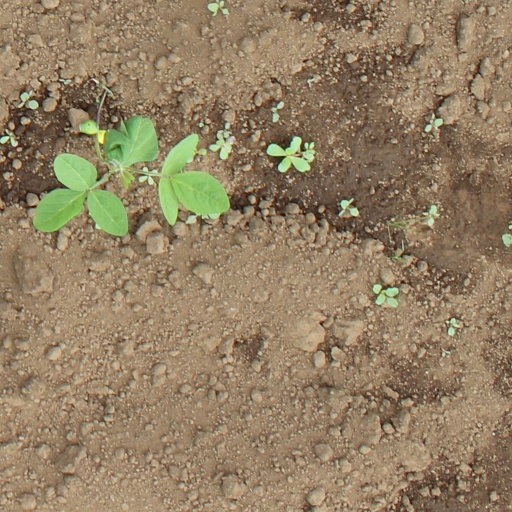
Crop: soybean